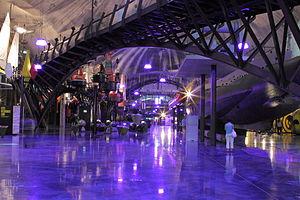
L'hydro-aéroport est un Musée maritime situé à Tallinn en Estonie.